David Winters (choreographer)

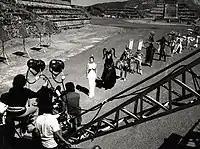
Winters directing "Raquel!"

On April 26, 1970 CBS released Raquel Welch's first television special "Raquel!," Winters produced, directed and choreographed. On the day of the premiere, the show received a 51% share on the National ARB Ratings and an overnight New York Nielsen Rating of 58% share.